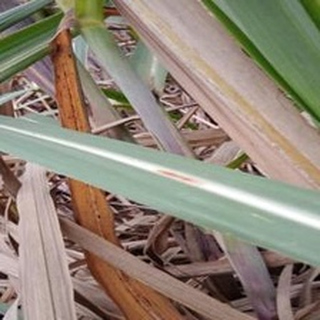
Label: sugarcane_red_rot